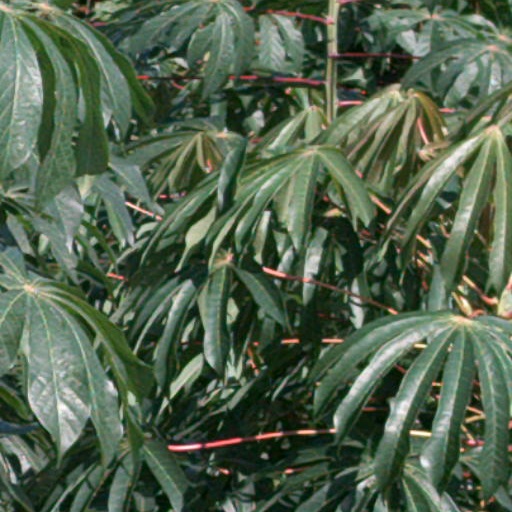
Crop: cassava